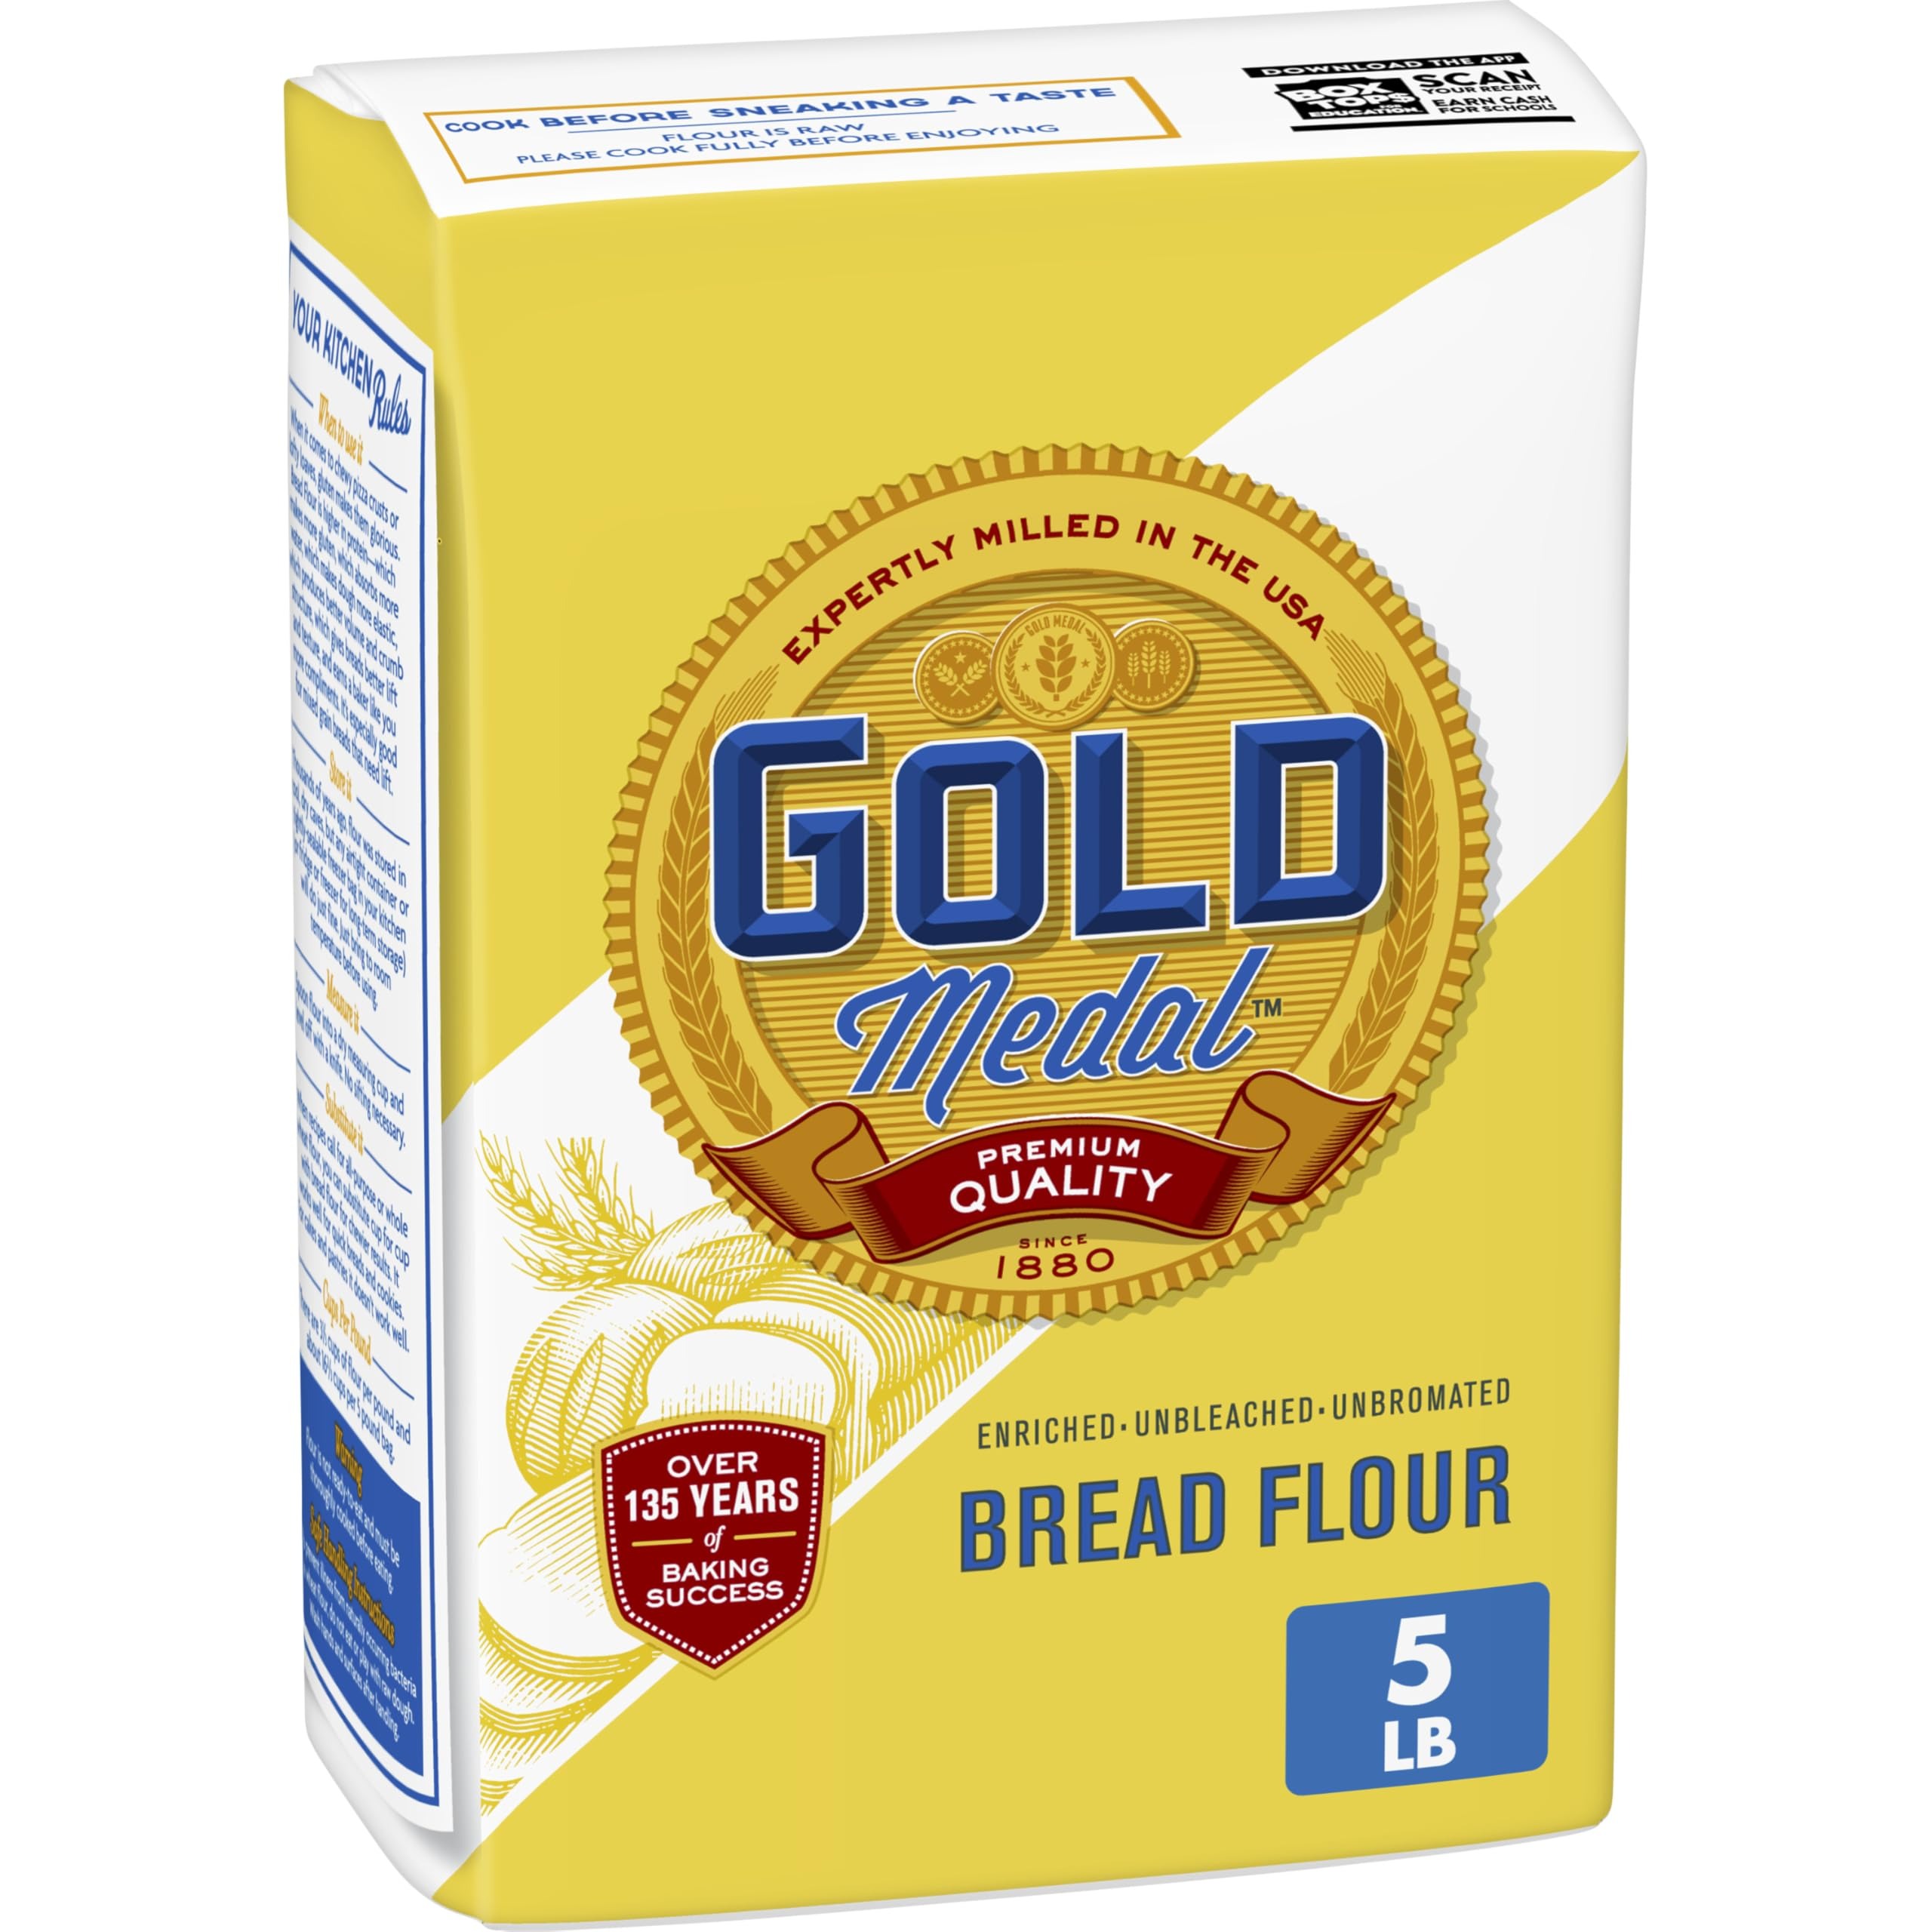
Item Name: Gold Medal Premium Quality Bread Flour for Baking, 5 lb
Bullet Point 1: LOAF AT FIRST SIGHT: Specially created flour for baking up delicious loaves and crusts your family will love
Bullet Point 2: SLICE OF HEAVEN: Provides great elasticity, lift, and texture for easily shapeable bakes, like that perfect round pizza crust
Bullet Point 3: ROLL WITH IT: A versatile flour that can help you create yeast breads, rolls, buns, and other baked goods from scratch
Bullet Point 4: FEEDING SOURDOUGH: Gold Medal Bread Flour has added nutrients and complex carbohydrates to feed your sourdough starter, fostering robust growth and a tangy flavor
Bullet Point 5: CONTAINS: Gold Medal Premium Quality Unbleached Bread Flour, 5 lb bag; in White Bread Flours
Value: 80.0
Unit: Ounce

Price: 6.74